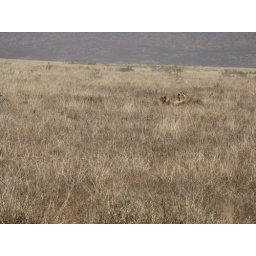
lions in a field